Port-de-Lanne

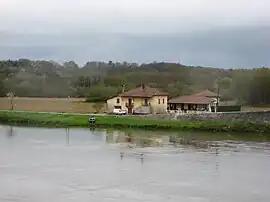
The Adour in Port-de-Lanne

Port-de-Lanne is a commune in the Landes department in Nouvelle-Aquitaine in southwestern France.